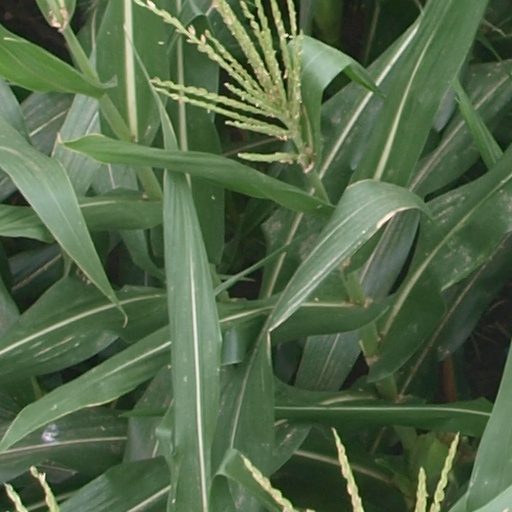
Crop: maize; corn